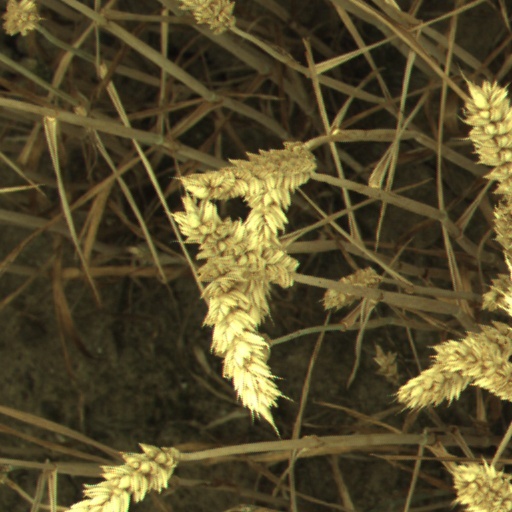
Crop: wheat